Stevens Vaughn

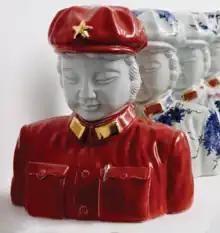
Stevens Vaughn, Guanyin Buddhas

Vaughn has stated “the art which I construct is a result of the lived experience”. Vaughn is a ceramicist and sculptor who has extended his practice into performance-based interpretations of diverse art media. Vaughn engages with traditional Chinese ink water techniques within an aesthetic context that emphasizes play, performance and spontaneity in expression.